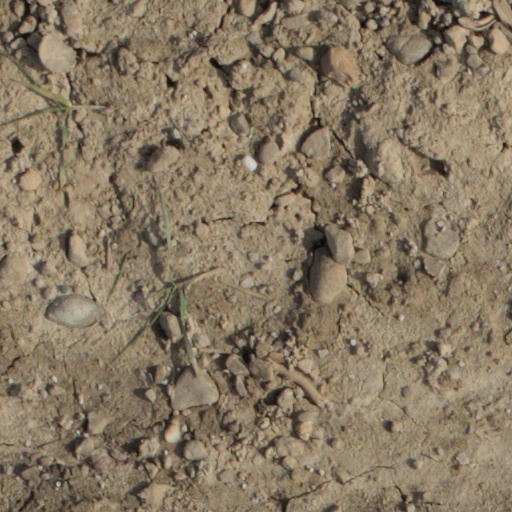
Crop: wheat